Robert Finch (politician)

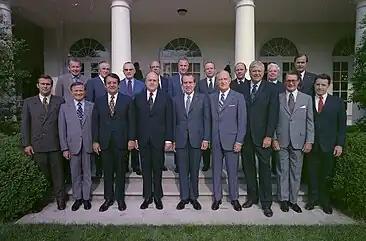
Finch in a group photo of Nixon's cabinet on June 16, 1972, far left in the back row.

He had worked on the Norris Poulson election campaign in 1946, and on Nixon's campaign in 1948. He returned to Southern California and earned his LL.B at the University of Southern California Law School in 1951.